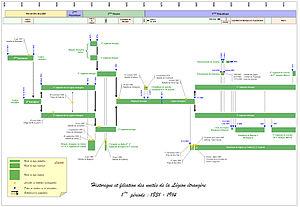
Diagramme présentant l'historique et la filiation des unités de légion entre 1931 et 1913 (inclus). Les informations sont extraites de différents livres principalement de l'ouvrage Le livre d'or de la Légion 1831-1955,(Brunon et Manue), Ed Charles Lavauzelle, 1958.
Cet article donne la liste des principales unités de la Légion étrangère qui ont été créées depuis 1831.